Jindo (island)

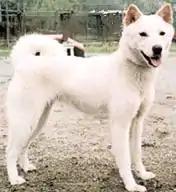
Korean Jindo Dog.

A twin bridge, consisting of two cable-stayed bridges of very similar design, connect Jindo Island with the mainland, and its shape is reflected in the logo of the Jindo County. The first Jindo Bridge was opened on 18 October 1984. It has the main span of 344 m and two side spans of 70 m making the total length of 484 m at a width of only 11.7 m. At the time of its opening, it was the world's longest and narrowest suspension bridge. A 200-meter part under the bridge is open for major navigation for ships with ceiling below 20 meters. The increase in local traffic meant the government needed to add the second bridge in 2005, which is of the same length, but wider at 12.5 meters.